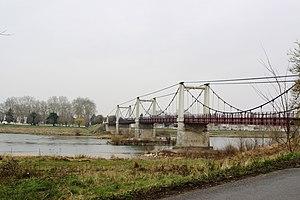
Le pont de Meung-sur-Loire vu de la rive gauche